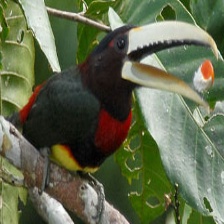
Species: IVORY BILLED ARACARI
Scientific name: PTEROGLOSSUS AZARA
ImageNet parent category: toucan